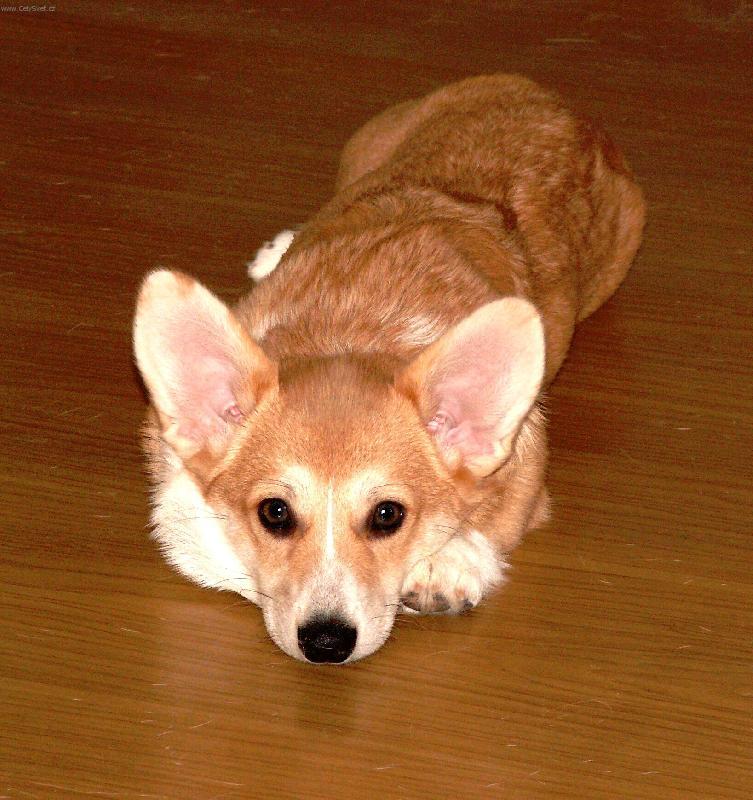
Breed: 205-n000029-Pembroke